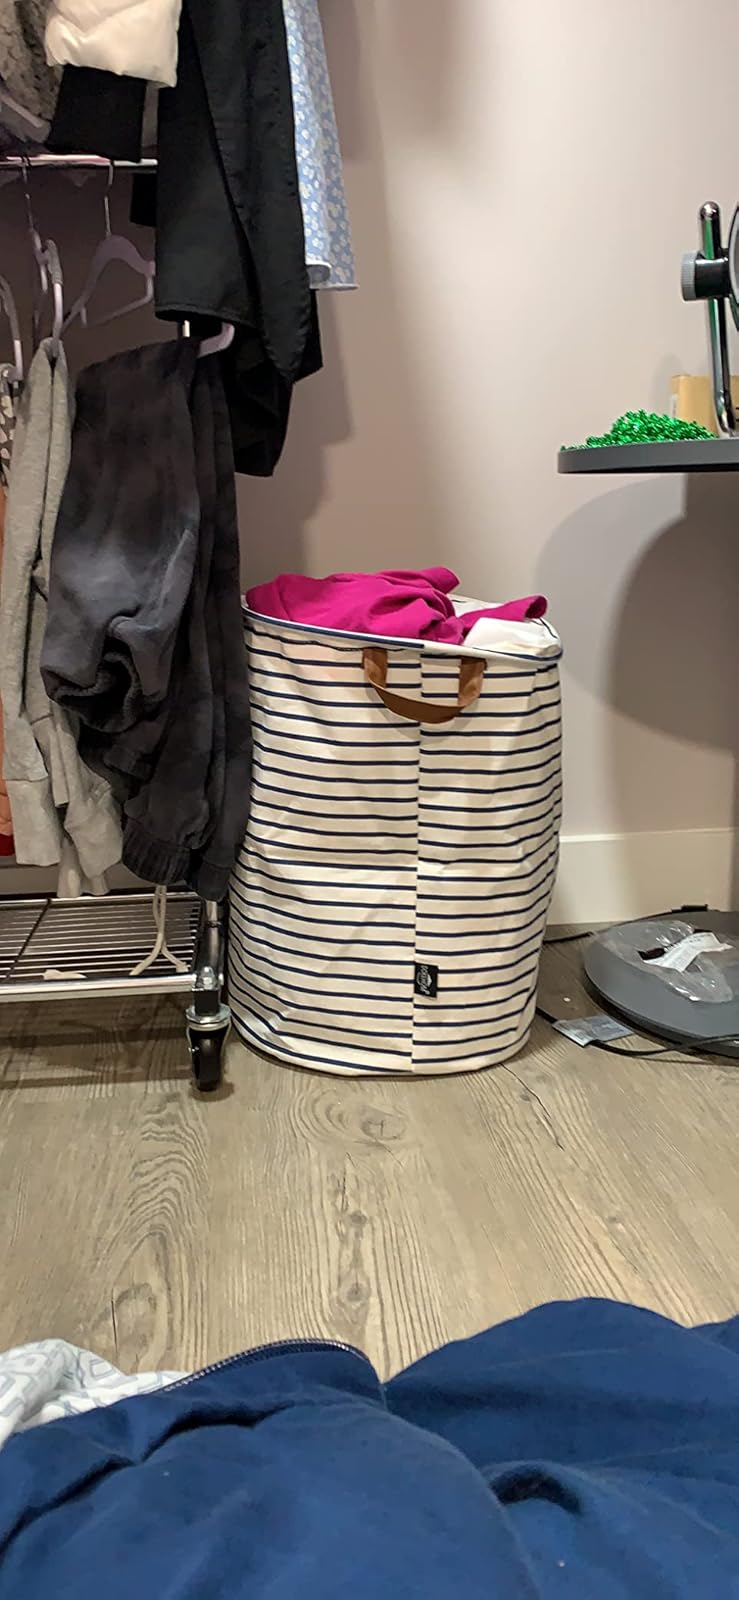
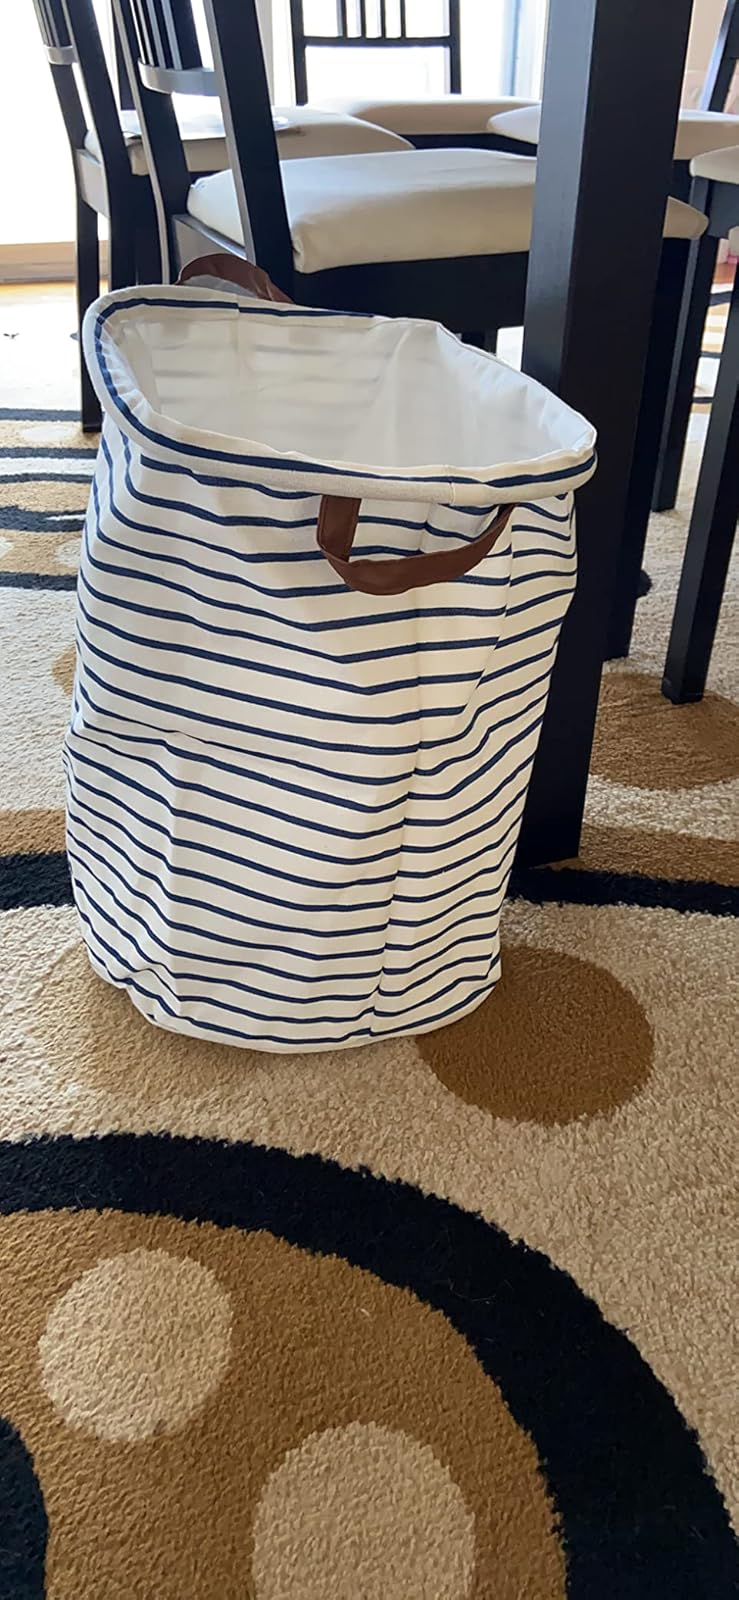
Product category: items_hamper
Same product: yes